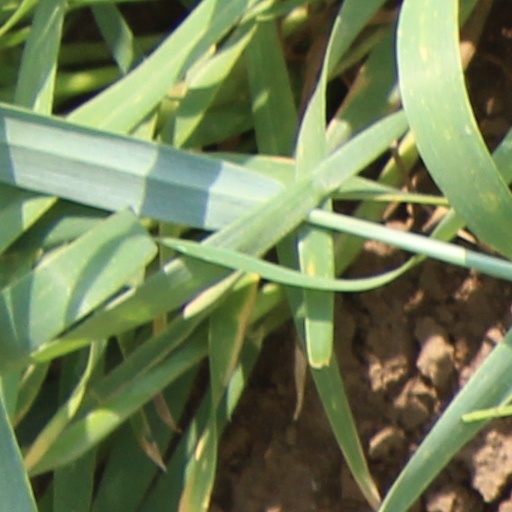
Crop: wheat